Moushegh Ishkhan

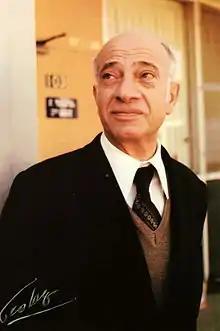

Moushegh Ishkhan (born as "Jenderejian", 1913 Sivrihisar - 12 June 1990 Beirut) was an Armenian Diasporan poet, writer and educator.